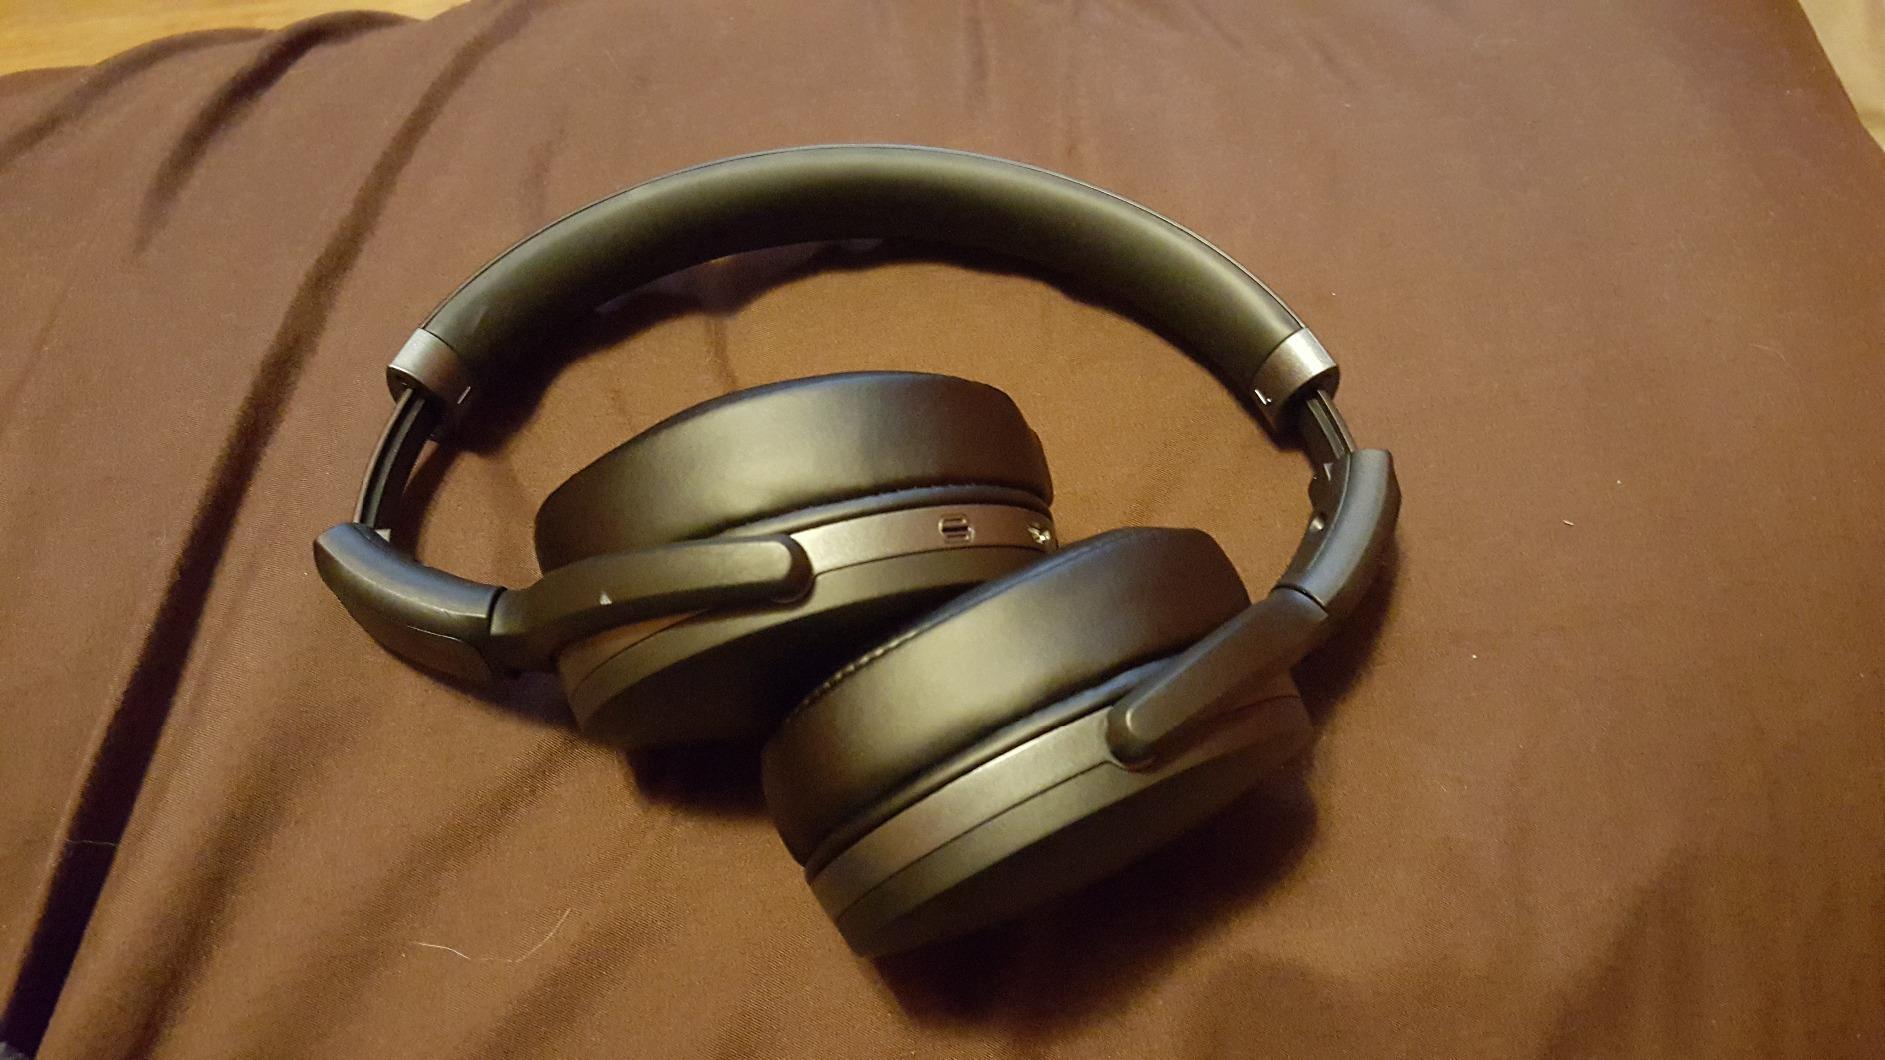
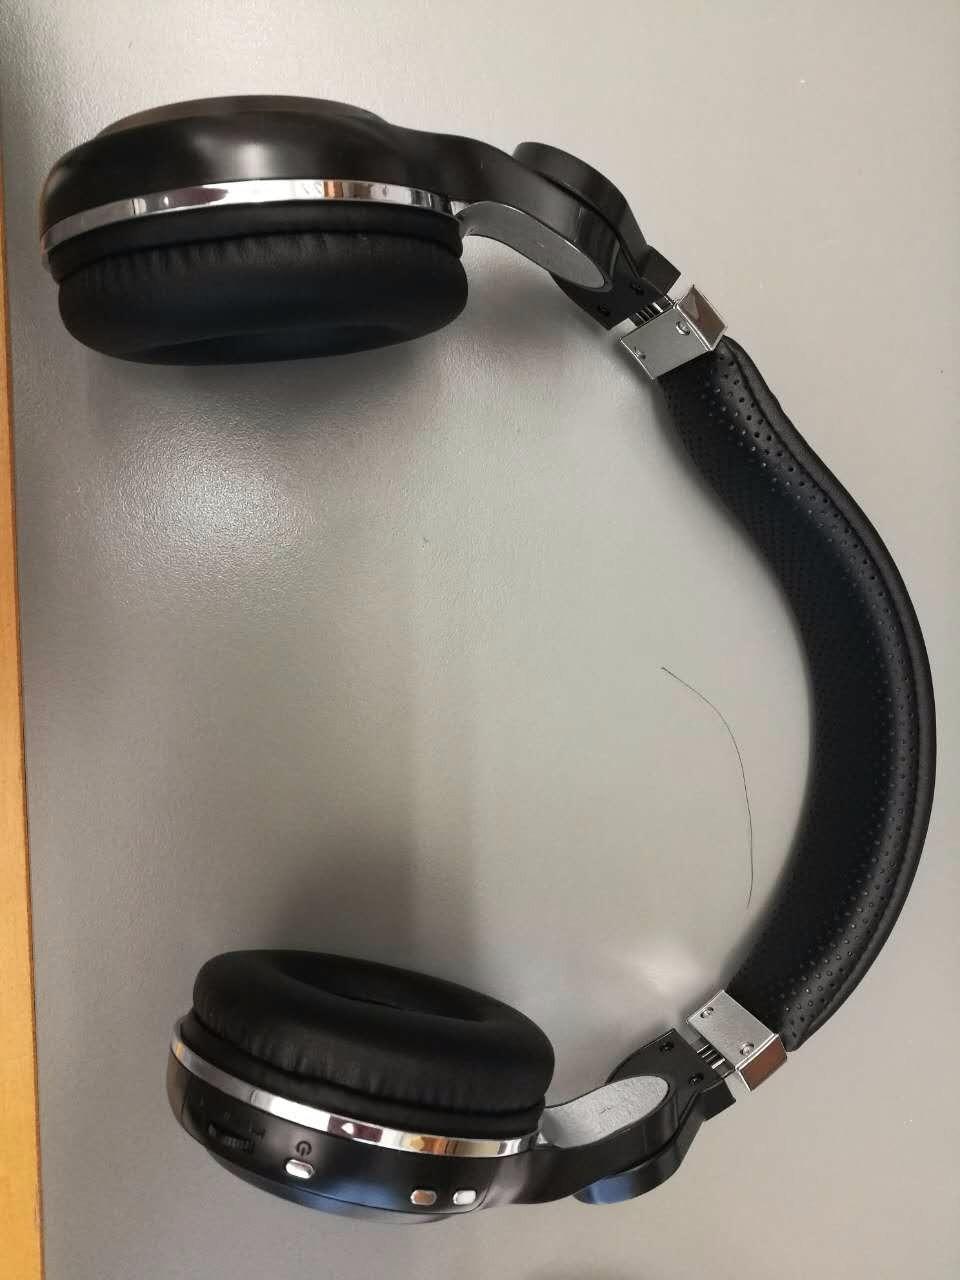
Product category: headphones
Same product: no